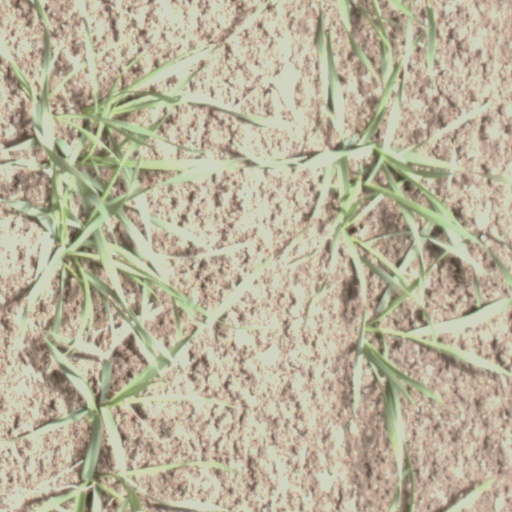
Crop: wheat